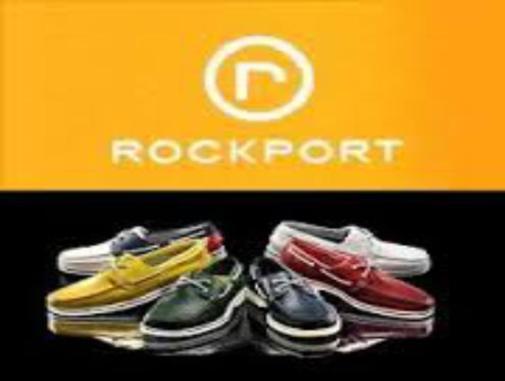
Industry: Clothes